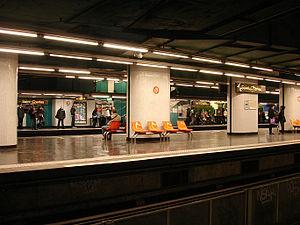
Station Saint-Charles du métro de Marseille, France.
Saint-Charles est une station du métro de Marseille. Située dans le 3ᵉ arrondissement, elle dessert le quartier Saint-Charles
Le métro de Marseille est un réseau métropolitain, desservant l'agglomération de Marseille, dans le sud de la France. Le réseau comporte deux lignes, essentiellement souterraines, totalisant 22,7 kilomètres. La première ligne a été mise en service le 26 novembre 1977. Après la mise en service d'une seconde ligne en 1984 et cinq extensions concernant les deux lignes, le métro dessert 28 stations nominales, dont deux en correspondance avec l'autre ligne, soit 31 stations. La ligne 1 comprend 18 stations sur un tracé de 12,9 km, la ligne 2 dessert 13 stations dont 10 souterraines sur un tracé de 9,8 km.